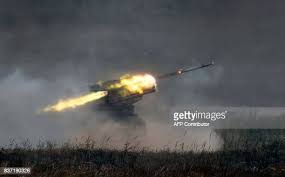
Label: Tornado